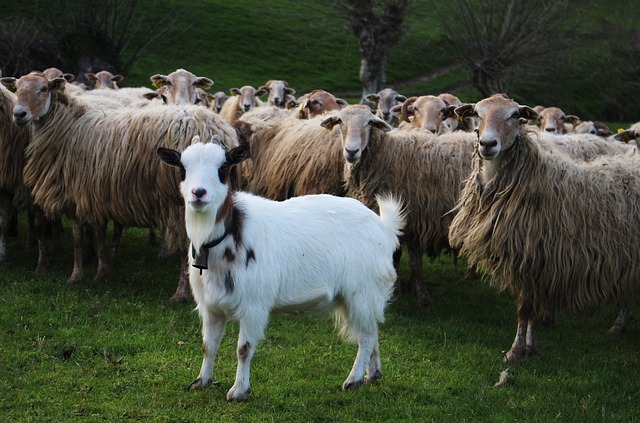
Label: pecora